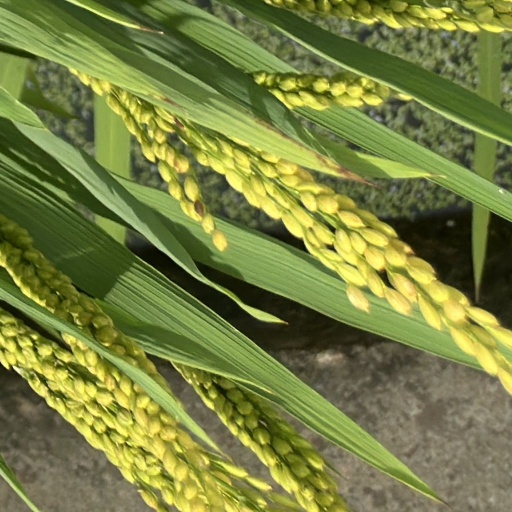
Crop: rice